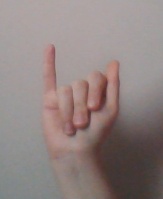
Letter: meem